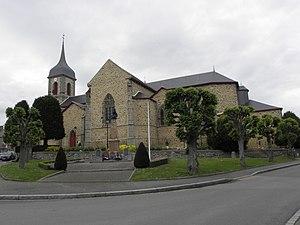
Vue méridionale de l'église Saint-Pierre de Miniac-Morvan (35).
Miniac-Morvan est une commune française située dans le département d'Ille-et-Vilaine en Région Bretagne, peuplée de 3 931 habitants.